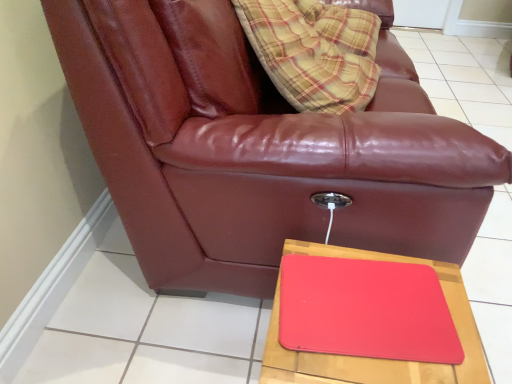
Question: From a real-world perspective, choose a point above rubberized red tray at lower right in the vacant region. Please provide its 2D coordinates.
Answer: [(0.742, 0.820)]